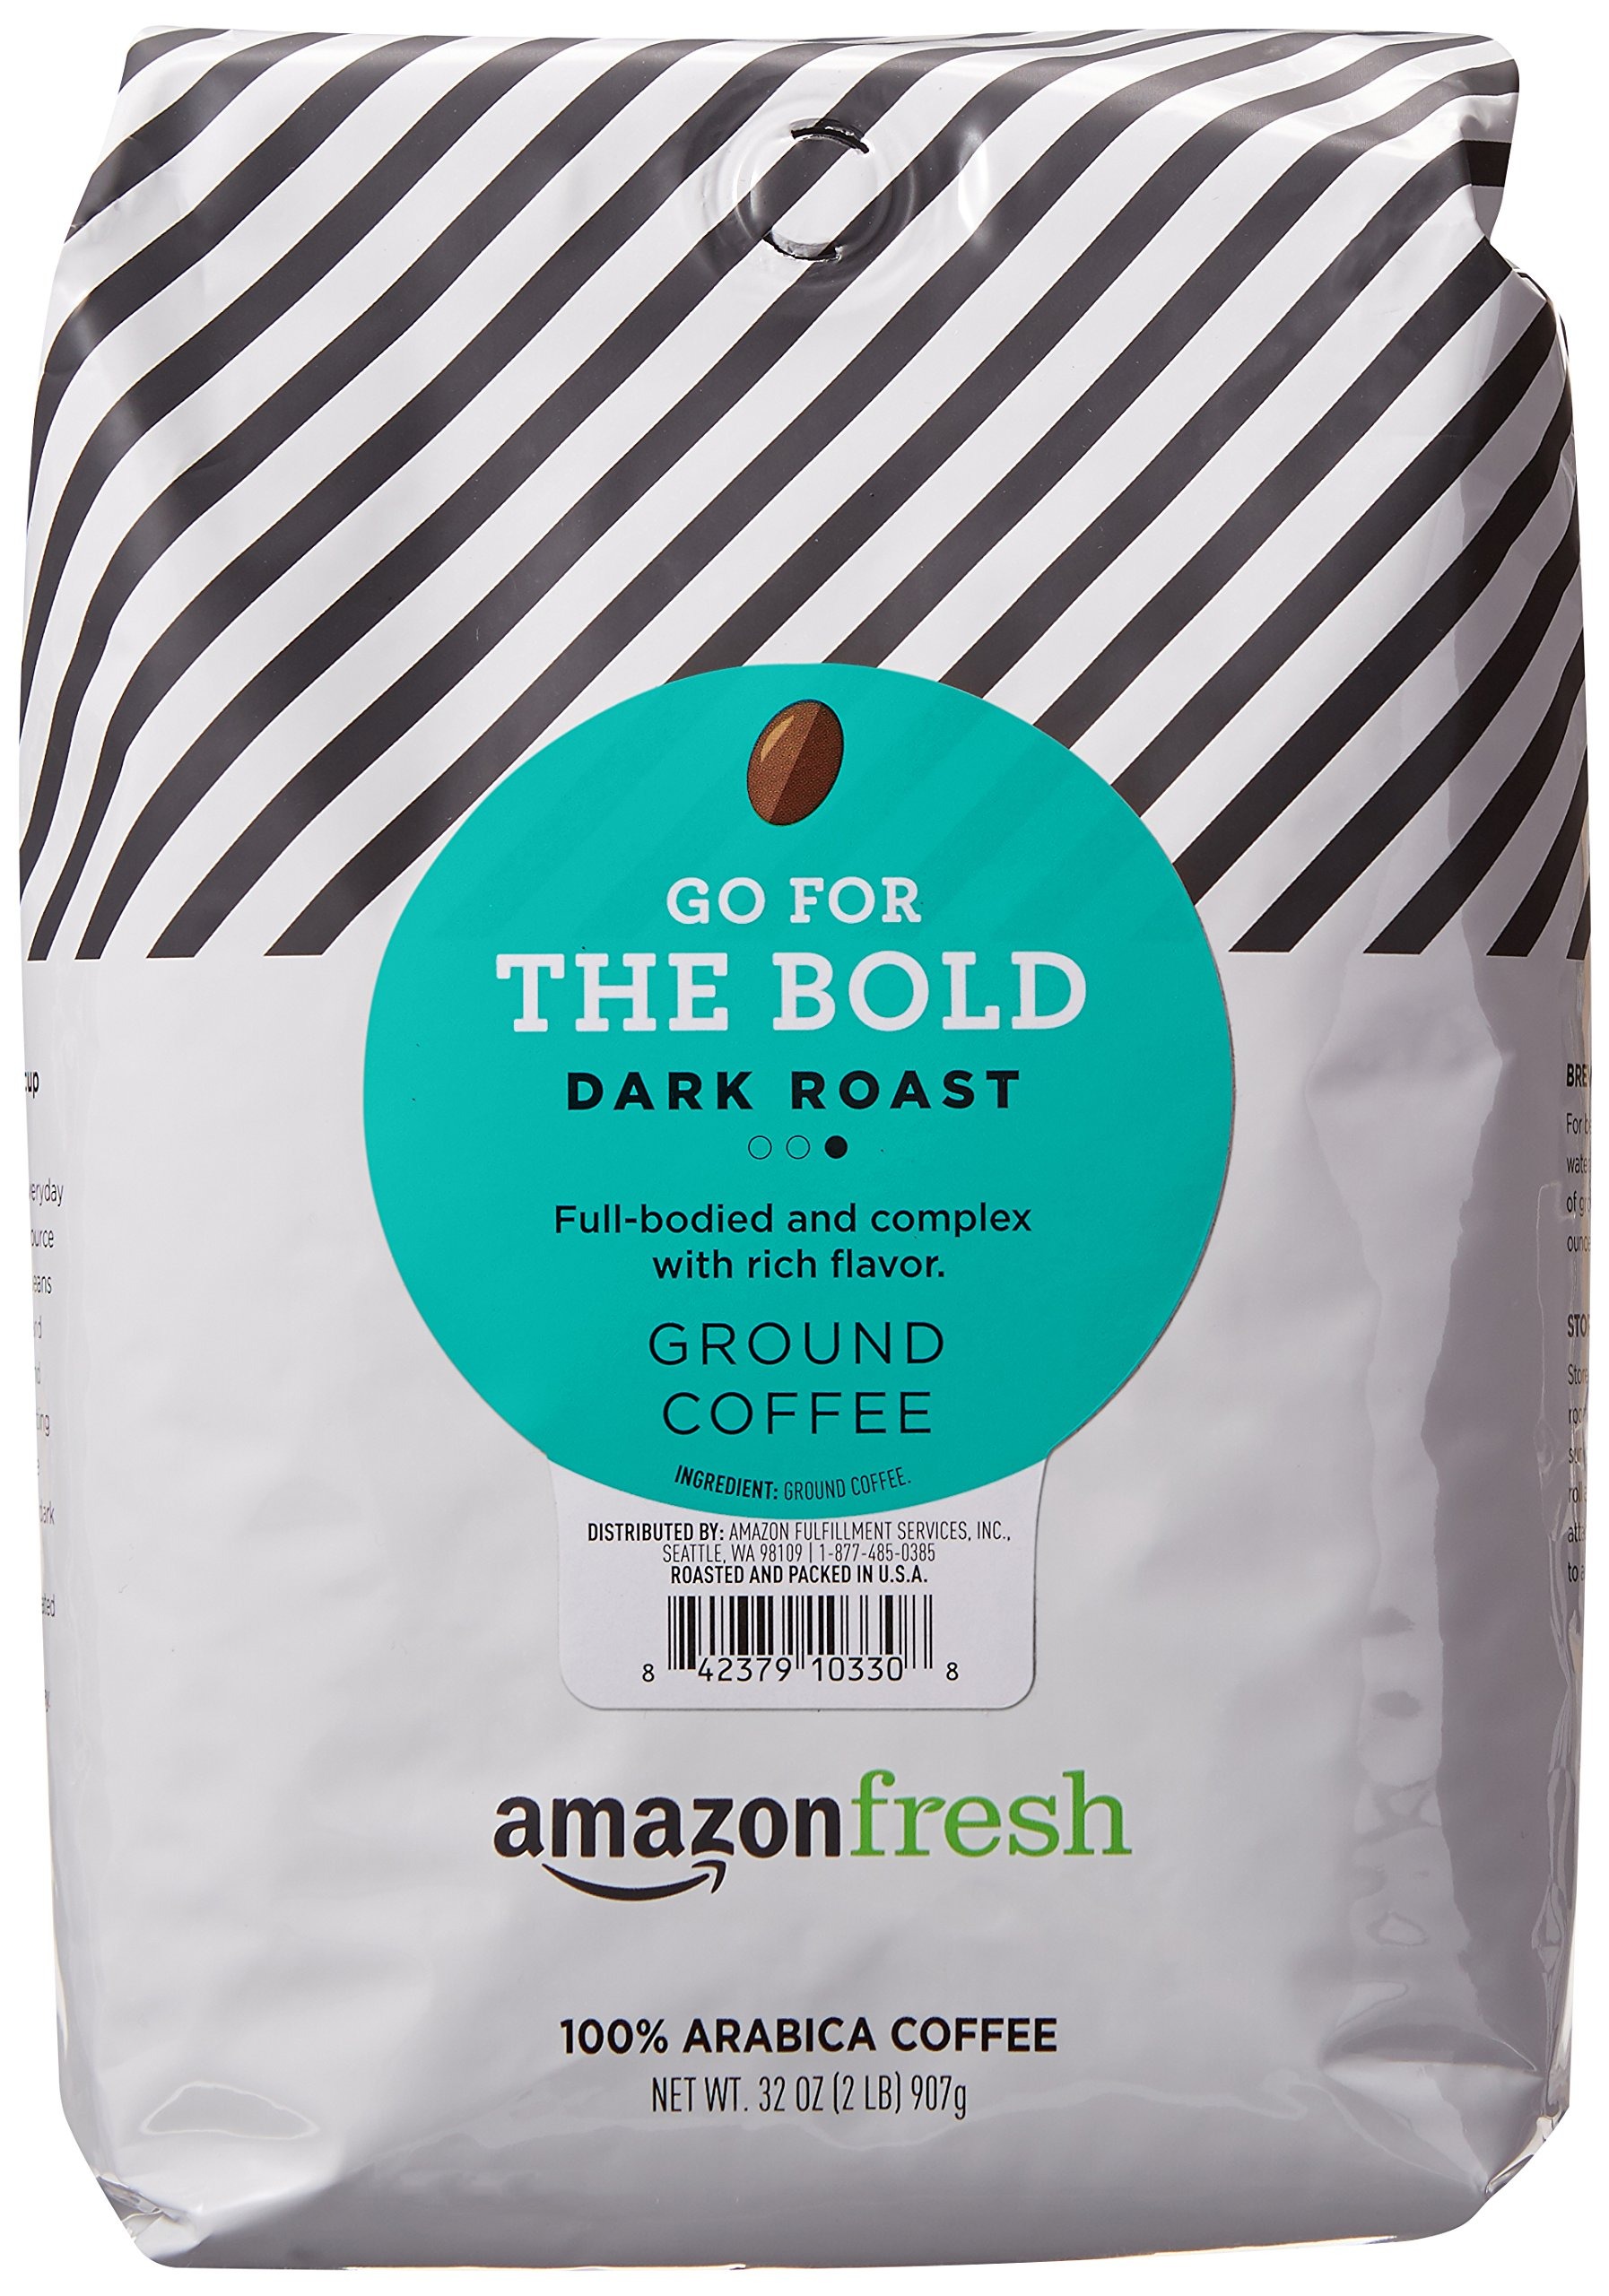
Item Name: AmazonFresh Go For The Bold Ground Coffee, Dark Roast, 32 Ounce (Pack of 1)
Bullet Point 1: Dark roast coffee with full, bold flavor
Bullet Point 2: One 32-ounce bag of ground coffee
Bullet Point 3: 100% Arabica coffee grown in Central and South America
Bullet Point 4: Roasted and packed in the U.S.A.
Bullet Point 5: An Amazon brand
Value: 32.0
Unit: Ounce

Price: 7.29